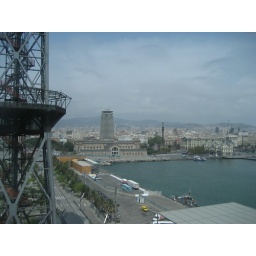
View of Barcelona from our eighth floor bedroom in the Eurostars Grand Marina Hotel